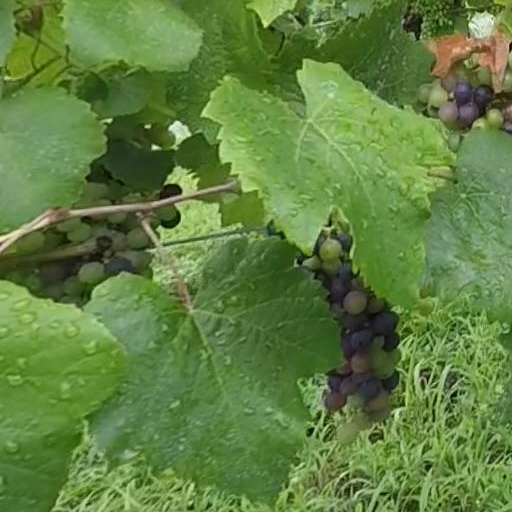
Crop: grape